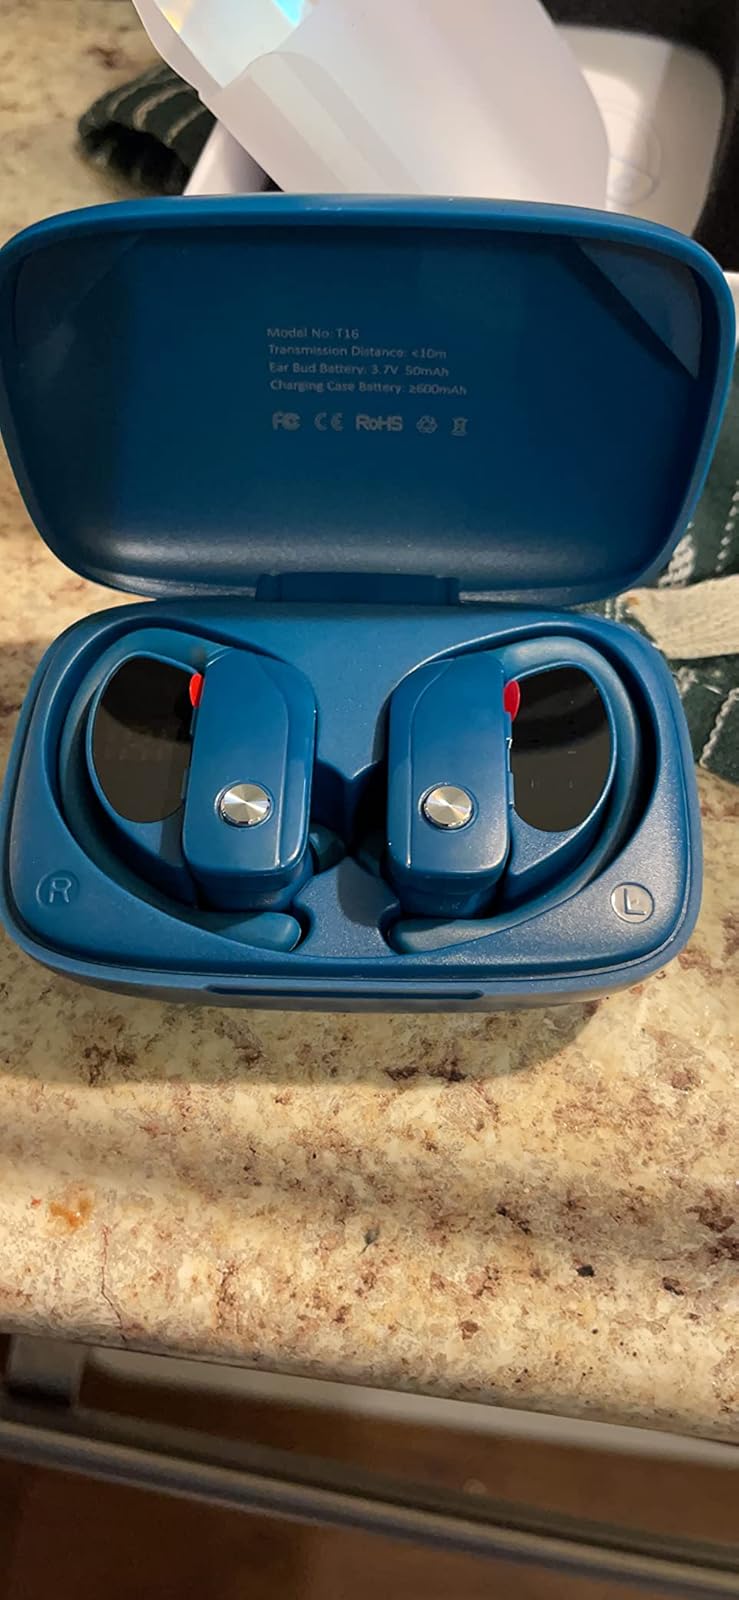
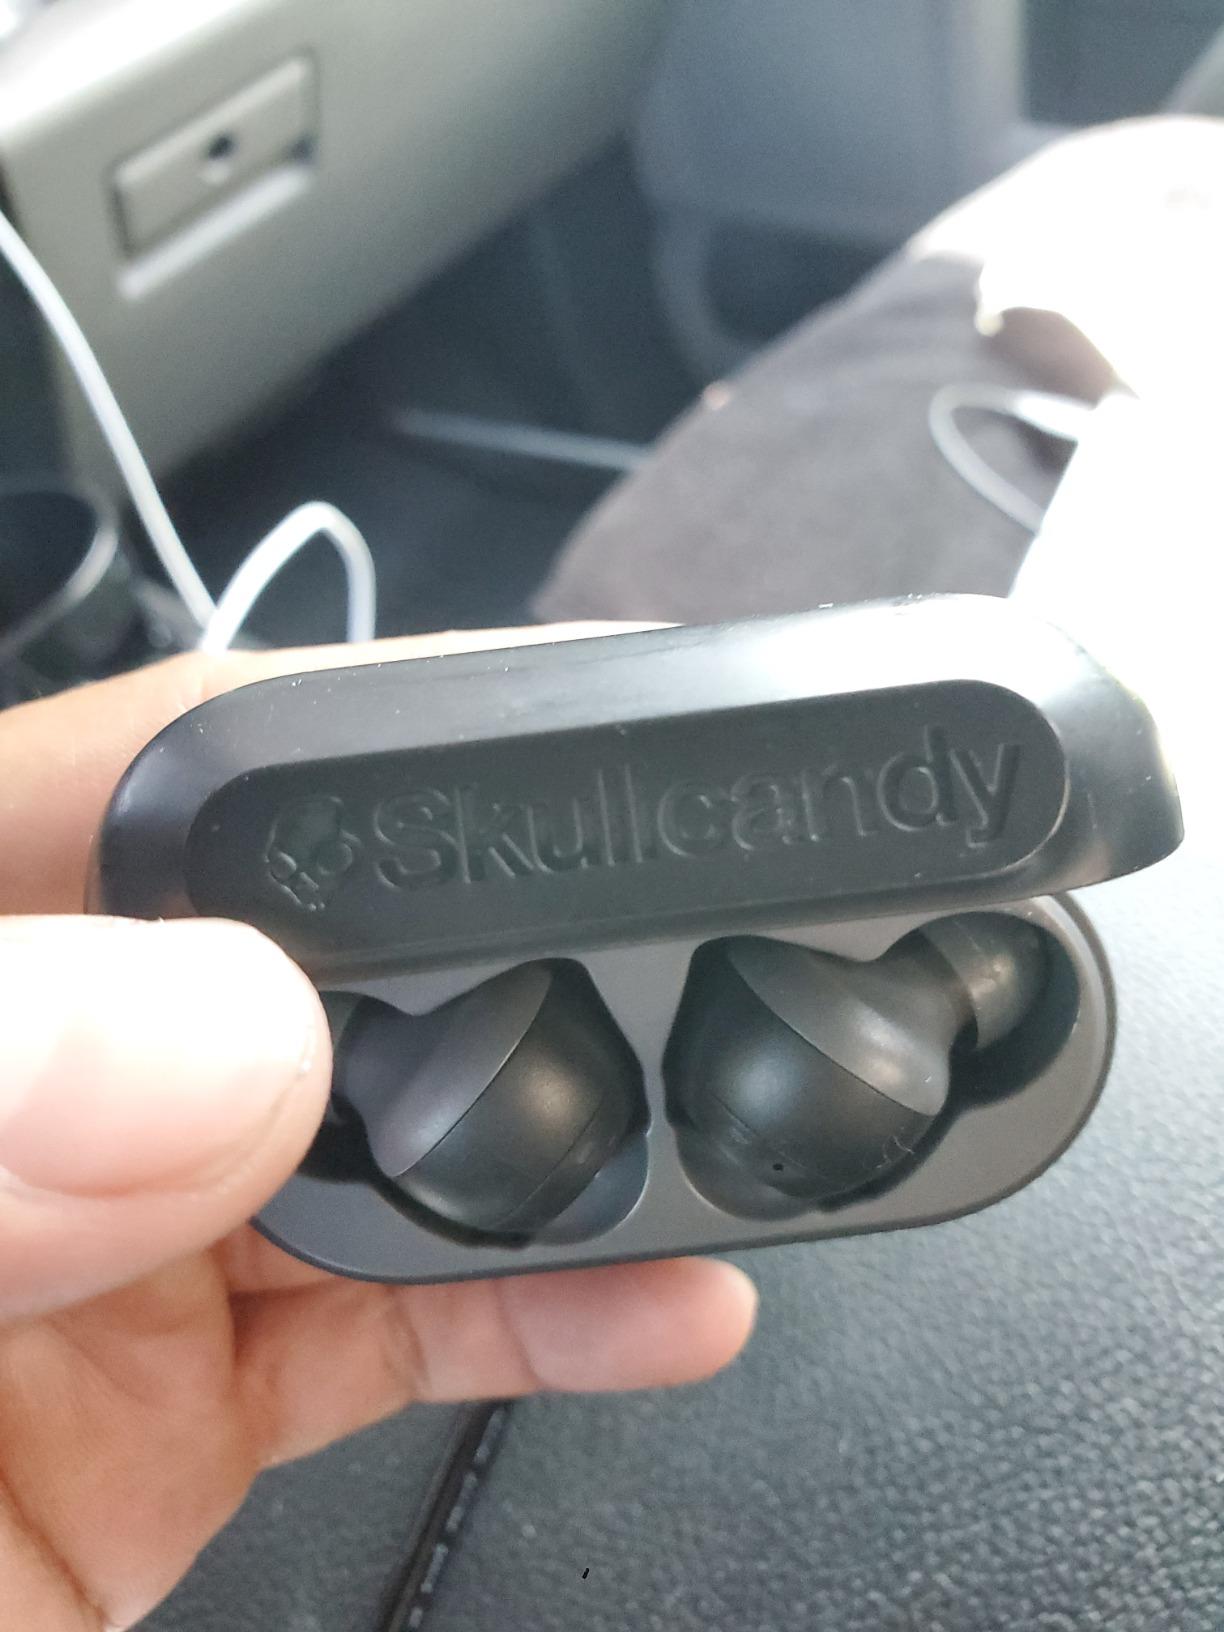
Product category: earbuds
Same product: no